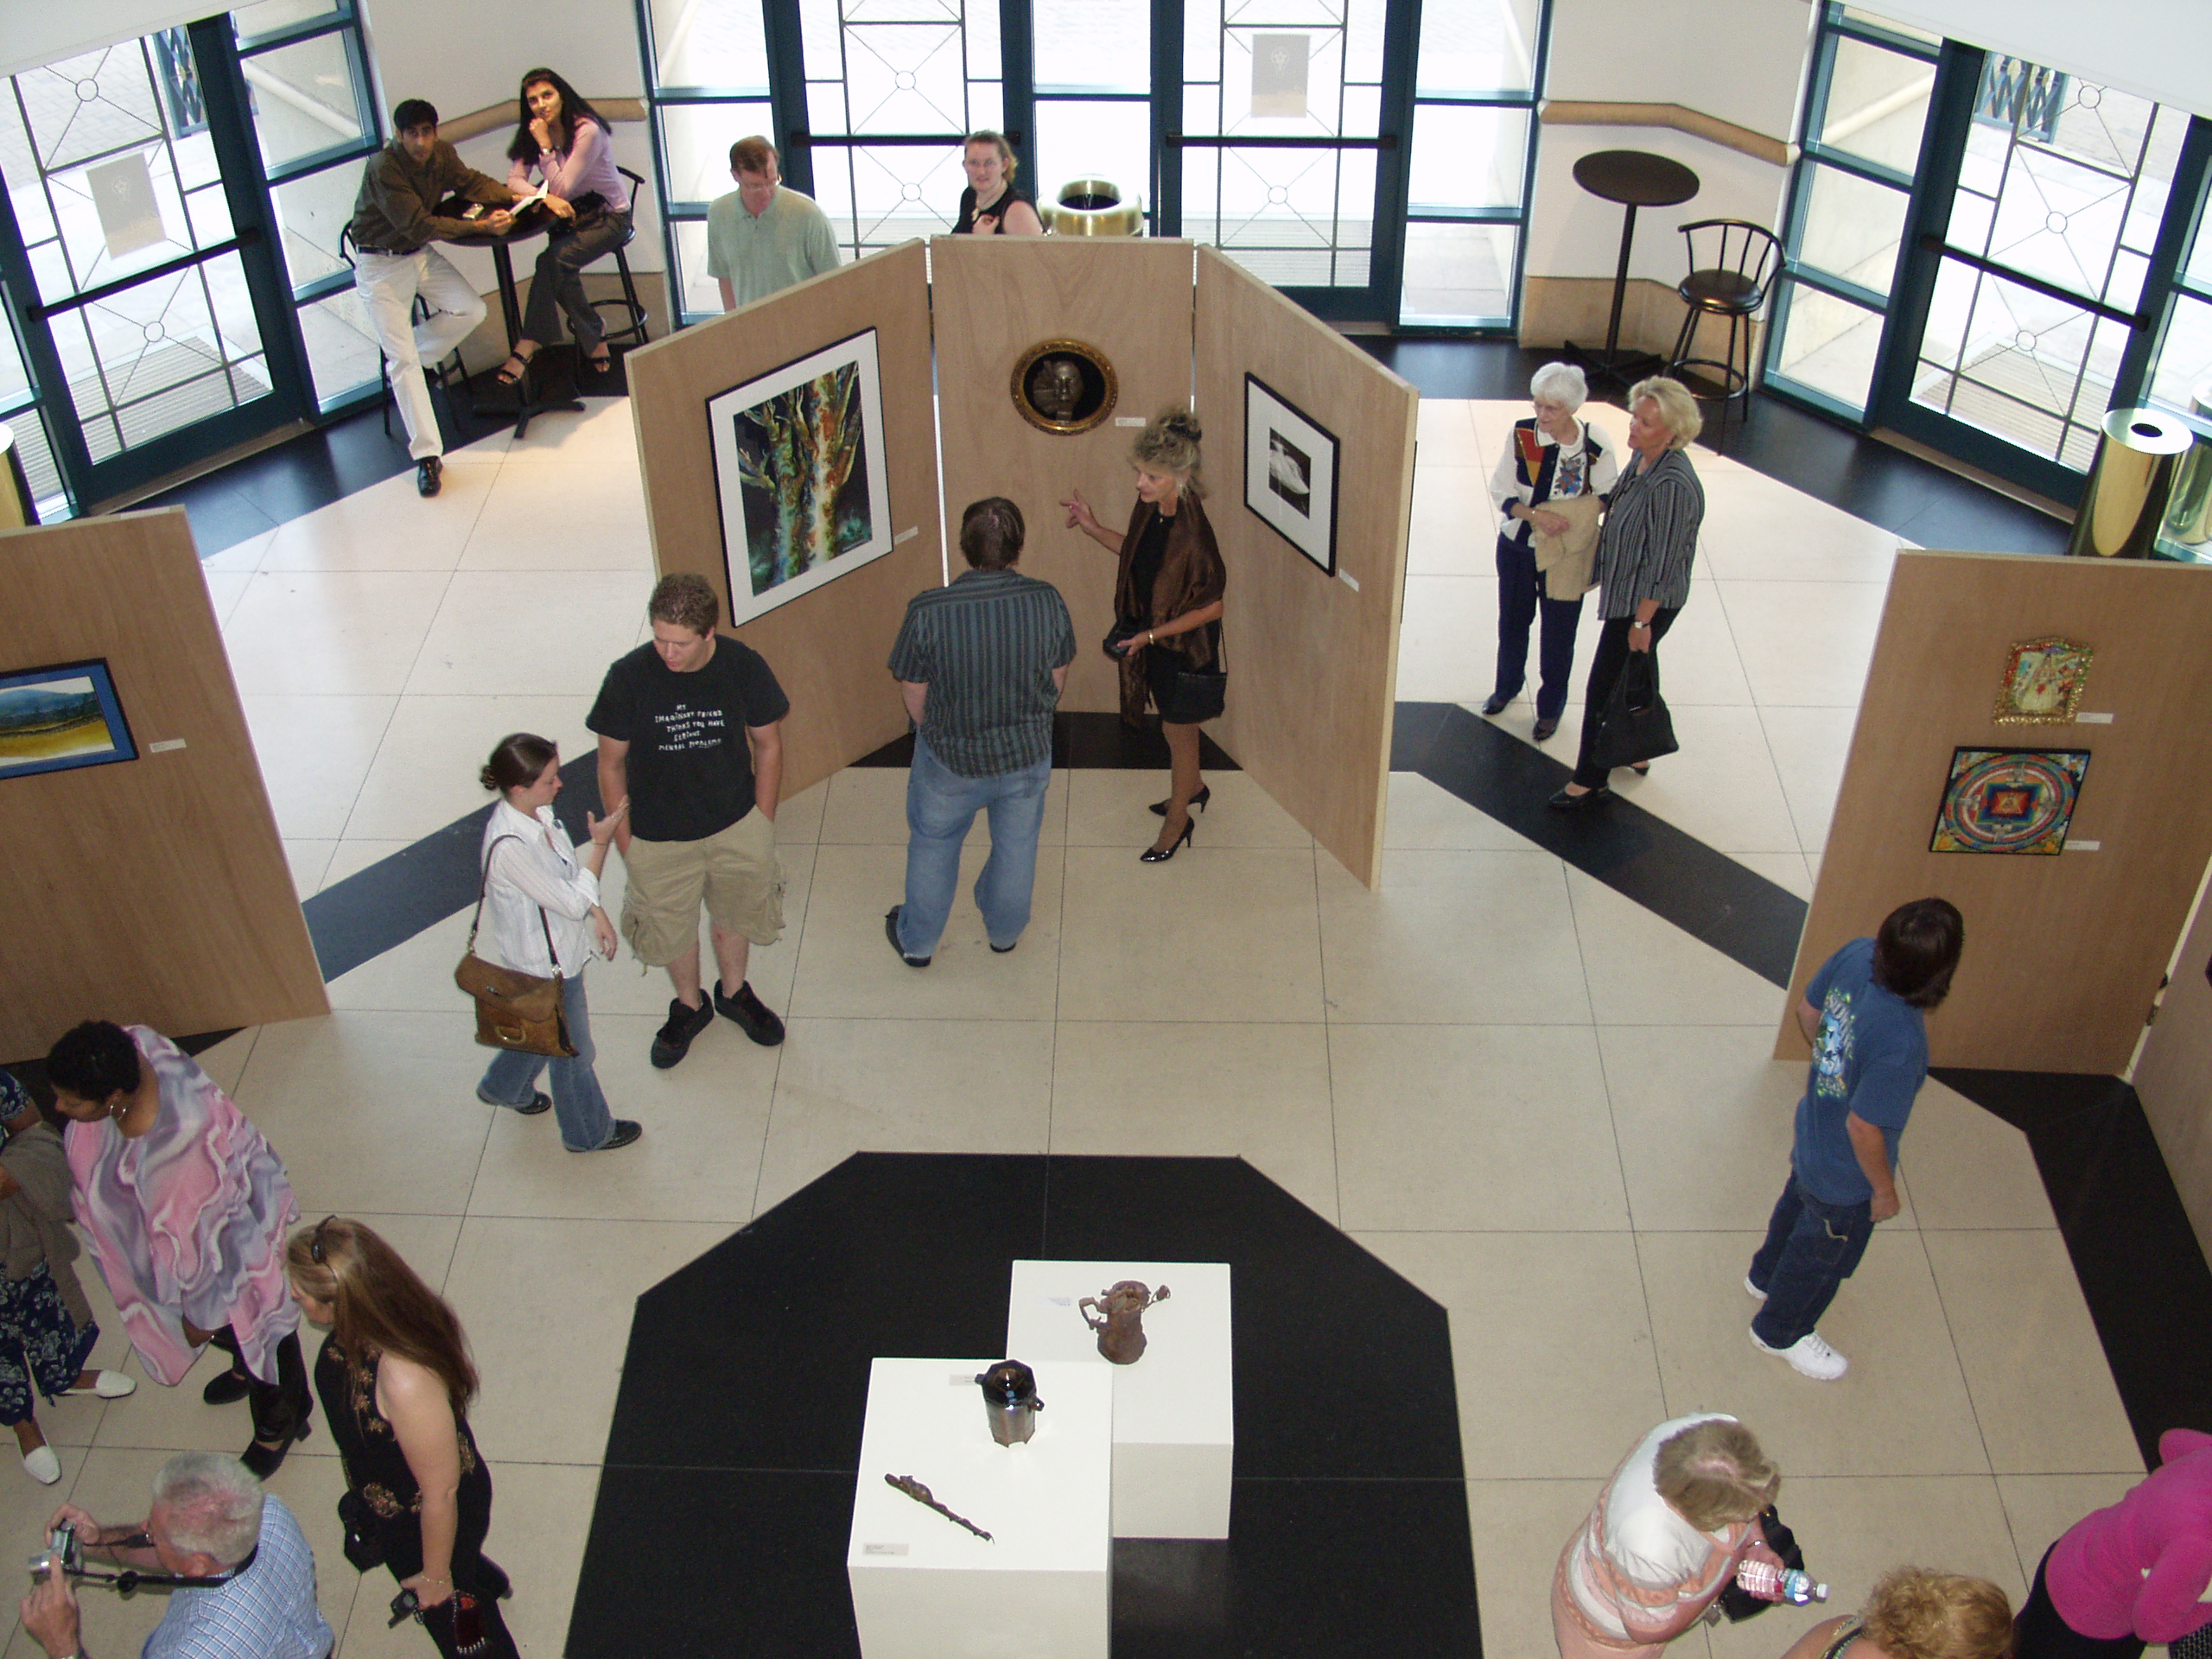
art, learning, maricopa